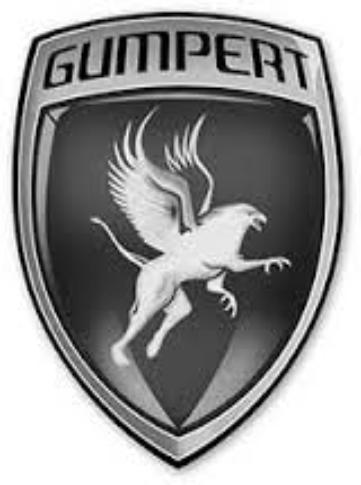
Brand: gumpert
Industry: Transportation